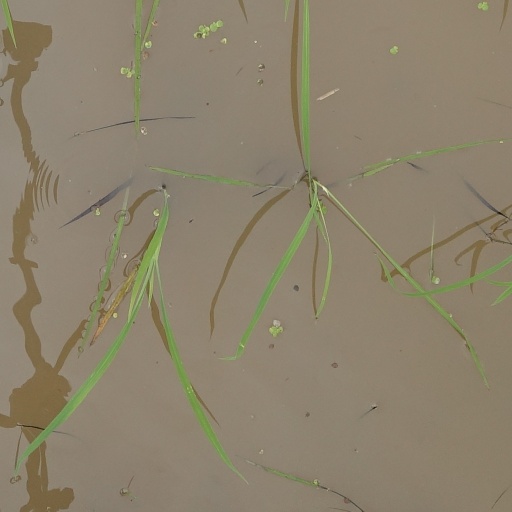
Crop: rice